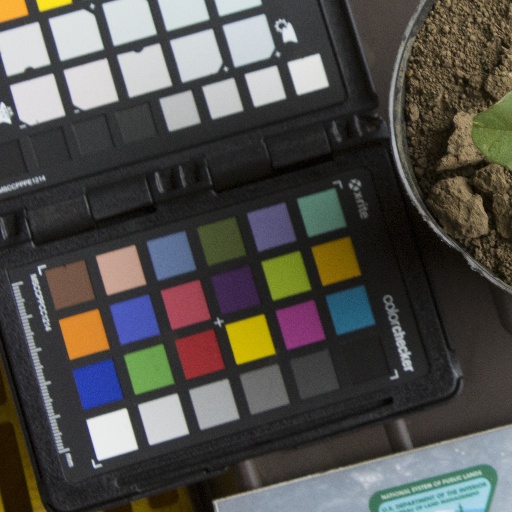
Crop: soybean